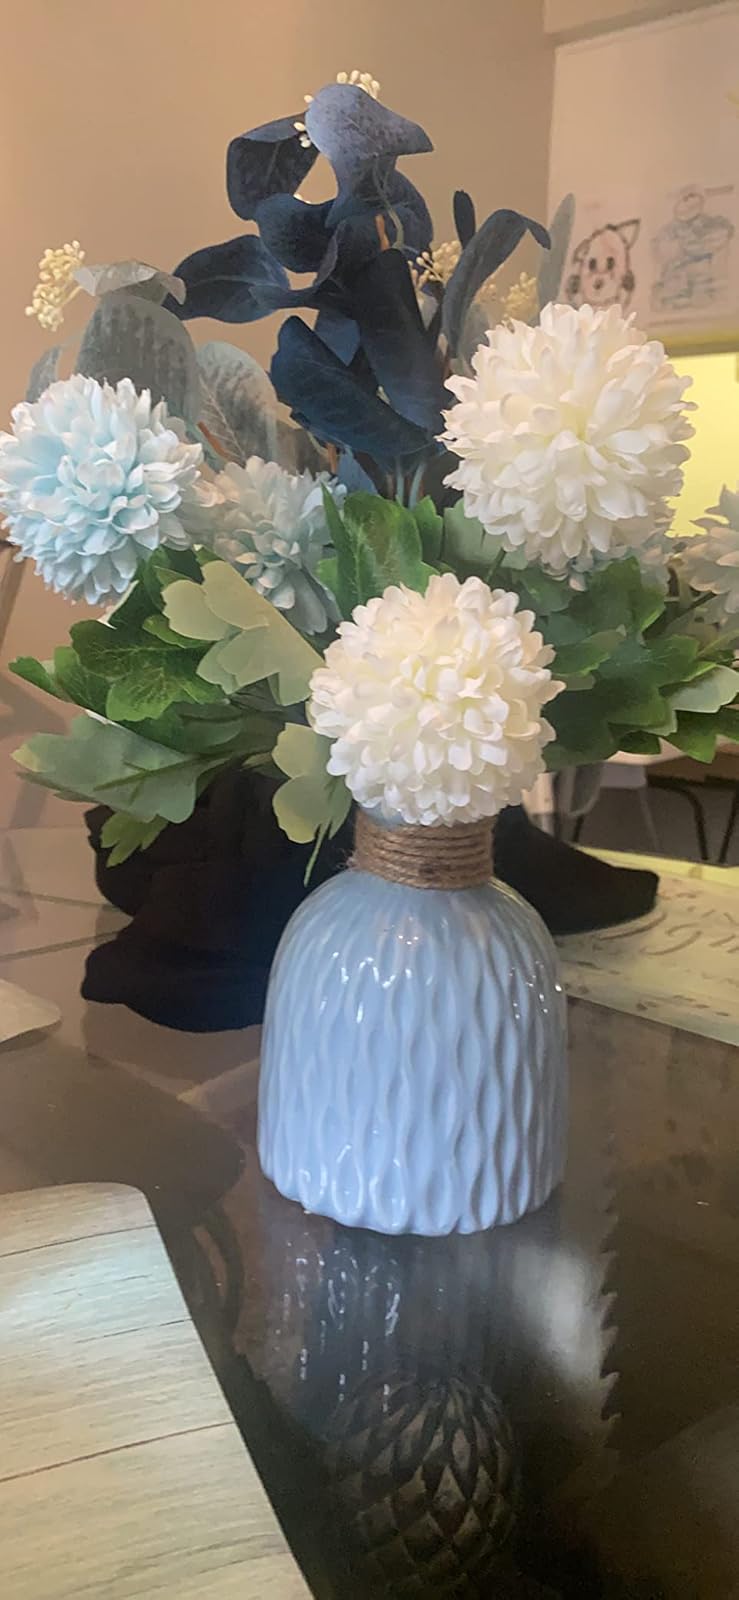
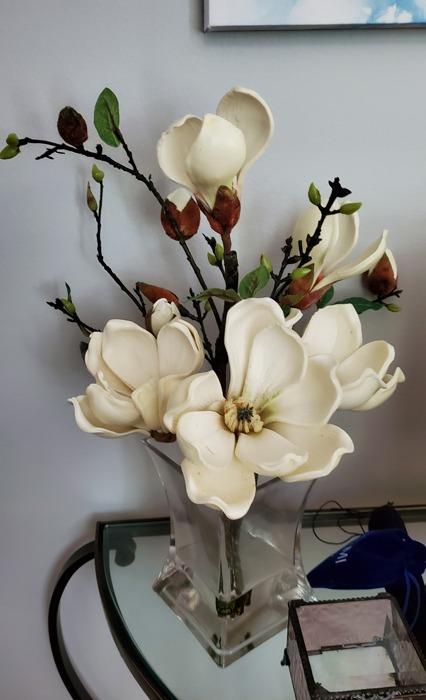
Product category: vase
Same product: no